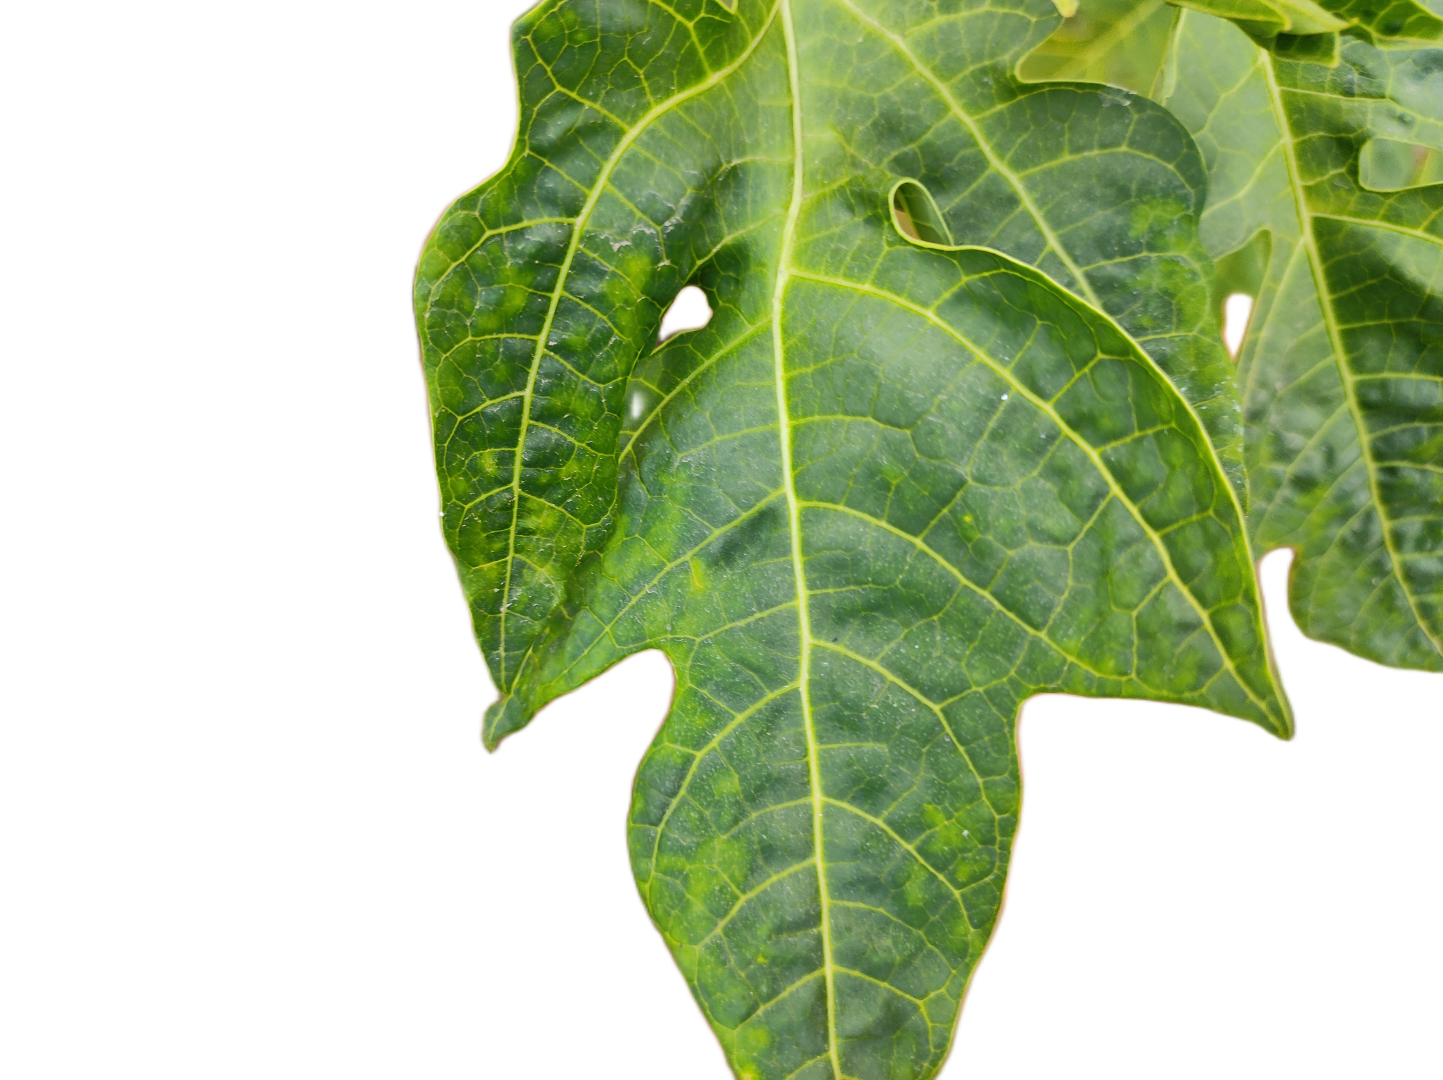
Crop: Papaya
Label: Curled_Yellow_Spot